Carmen

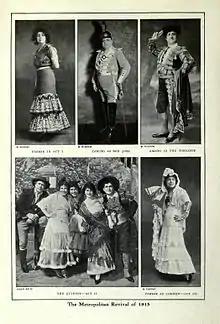
"Carmen" at the New York Met in 1915; a publicity photograph that shows the three principal stars: Geraldine Farrar, Enrico Caruso and Pasquale Amato

Despite its deviations from Bizet's original format, and some critical reservations, the 1875 Vienna production was a great success with the city's public. It also won praise from both Wagner and Brahms. The latter reportedly saw the opera twenty times, and said he would have "gone to the ends of the earth to embrace Bizet". The Viennese triumph began the opera's rapid ascent towards worldwide fame. In February 1876 it began a run in Brussels at La Monnaie; it returned there the following year, with Galli-Marié in the title role, and thereafter became a permanent fixture in the Brussels repertory. On 17 June 1878 "Carmen" was produced in London, at Her Majesty's Theatre, where Minnie Hauk began her long association with the part of Carmen. A parallel London production at Covent Garden, with Adelina Patti, was cancelled when Patti withdrew. The successful Her Majesty's production, sung in Italian, had an equally enthusiastic reception in Dublin. On 23 October 1878 the opera received its American premiere, at the New York Academy of Music, and in the same year was introduced to Saint Petersburg.